Borgo (rione of Rome)

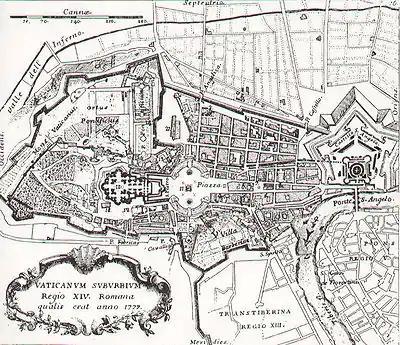
Borgo in 1779 (Map printed by Monaldini). The seven roads that radiate from the Castle are, from N to S: "Borgo Angelico", "Borgo Vittorio", "Borgo Pio", "Borgo Sant'Angelo", "Borgo Nuovo", "Borgo Vecchio", and "Borgo Santo Spirito".

On December 9, 1586 (the year when Domenico Fontana erected in Saint Peter's Square the obelisk once standing in the Circus of Nero), Pope Sixtus V declared Borgo the fourteenth Rione of the city. Its coat of arms represents a Lion (representing the Leonine City), and three Mounts and a Star (taken from the coat of arms of Pope Sixtus).